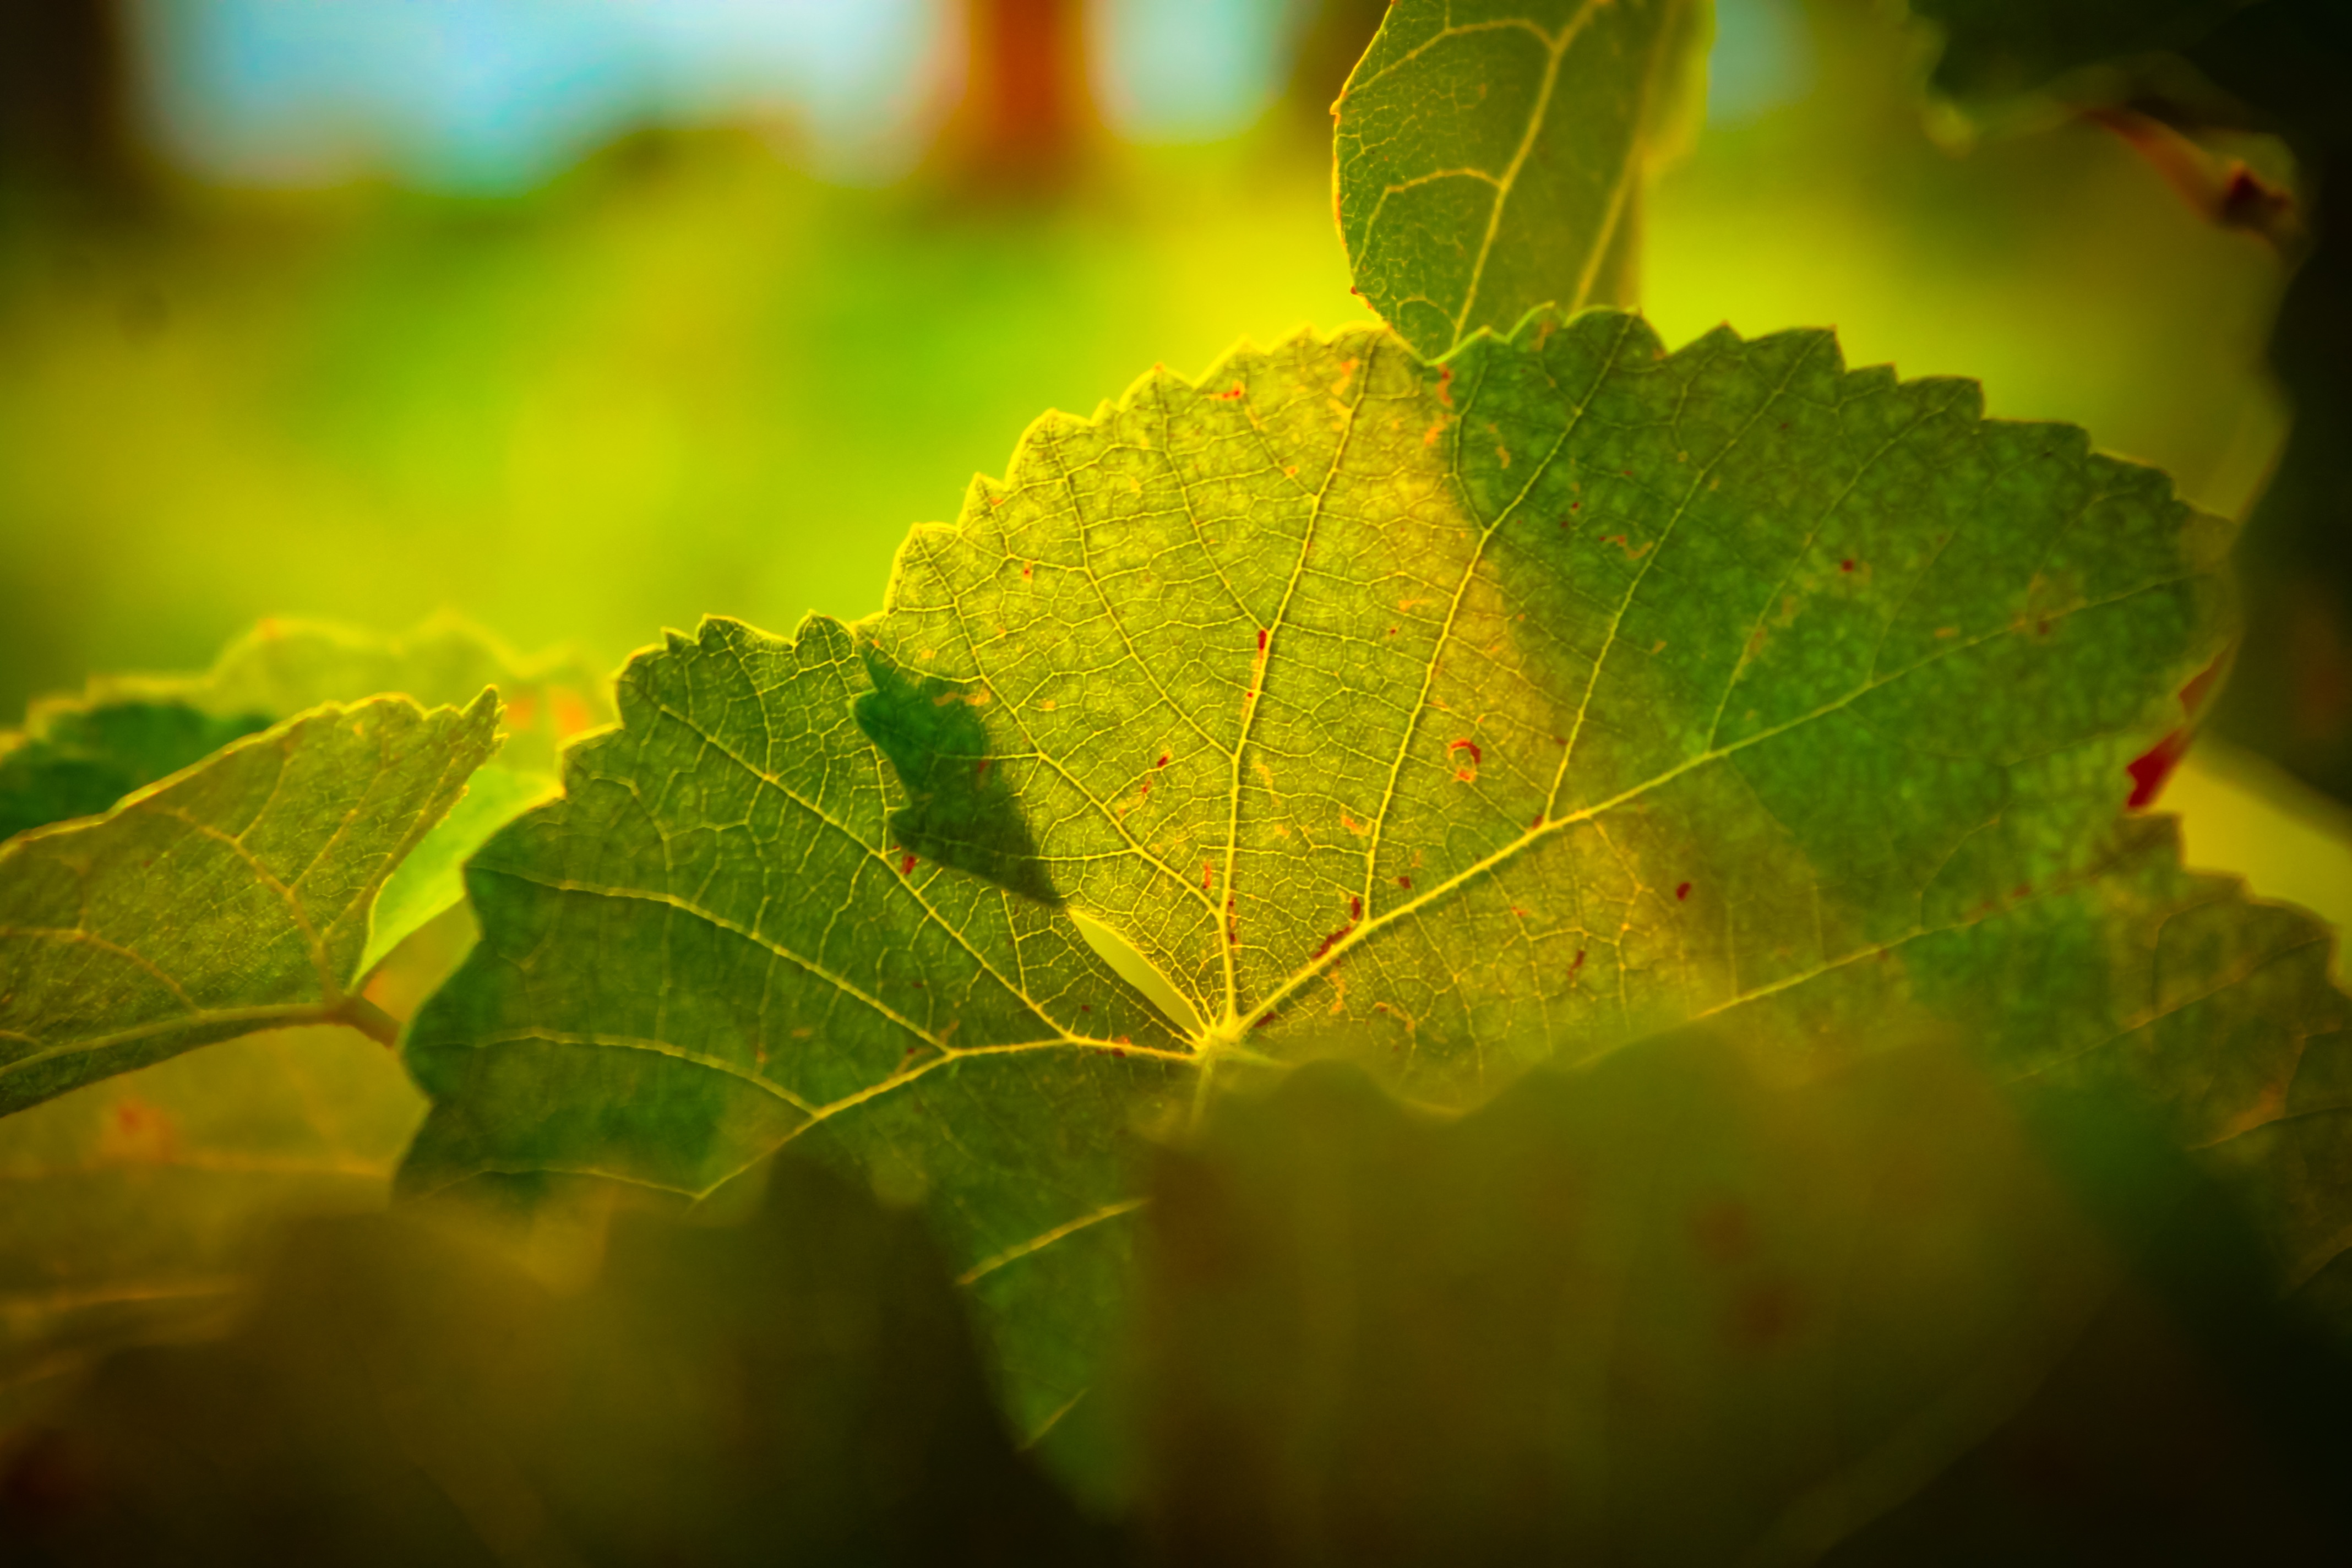
tree, nature, branch, light, growth, plant, vine, sunlight, leaf, flower, green, autumn, botany, yellow, season, close up, deciduous, macro photography, flowering plant, grape leaves, plant stem, woody plant, land plant